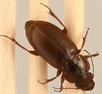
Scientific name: Harpalus amputatus
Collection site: Konza Prairie Agroecosystem NEON (KONA), plot KONA_005